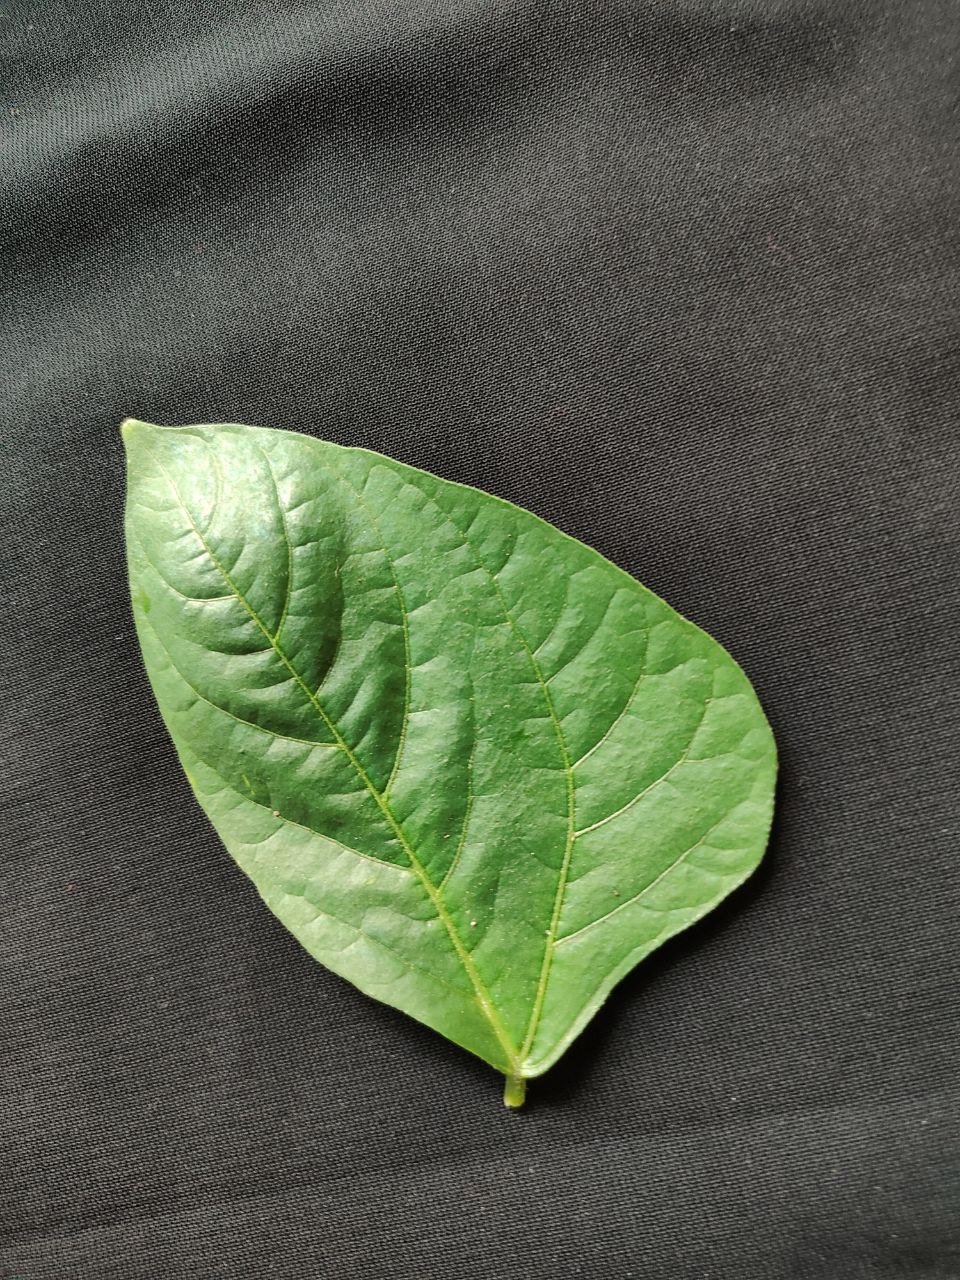
Crop: cowpea
Leaf condition: Fresh Leaf